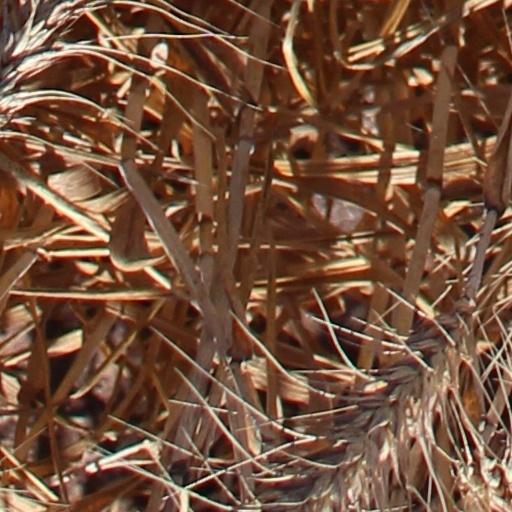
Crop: wheat